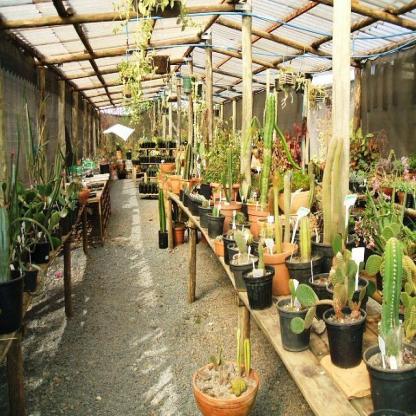
Scene: Indoor